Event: Nepal Earthquake
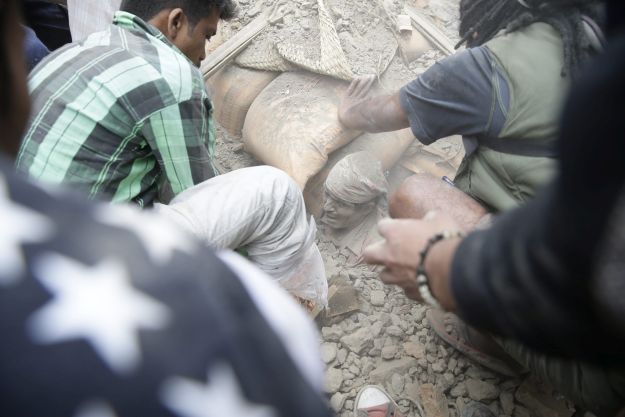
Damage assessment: damage